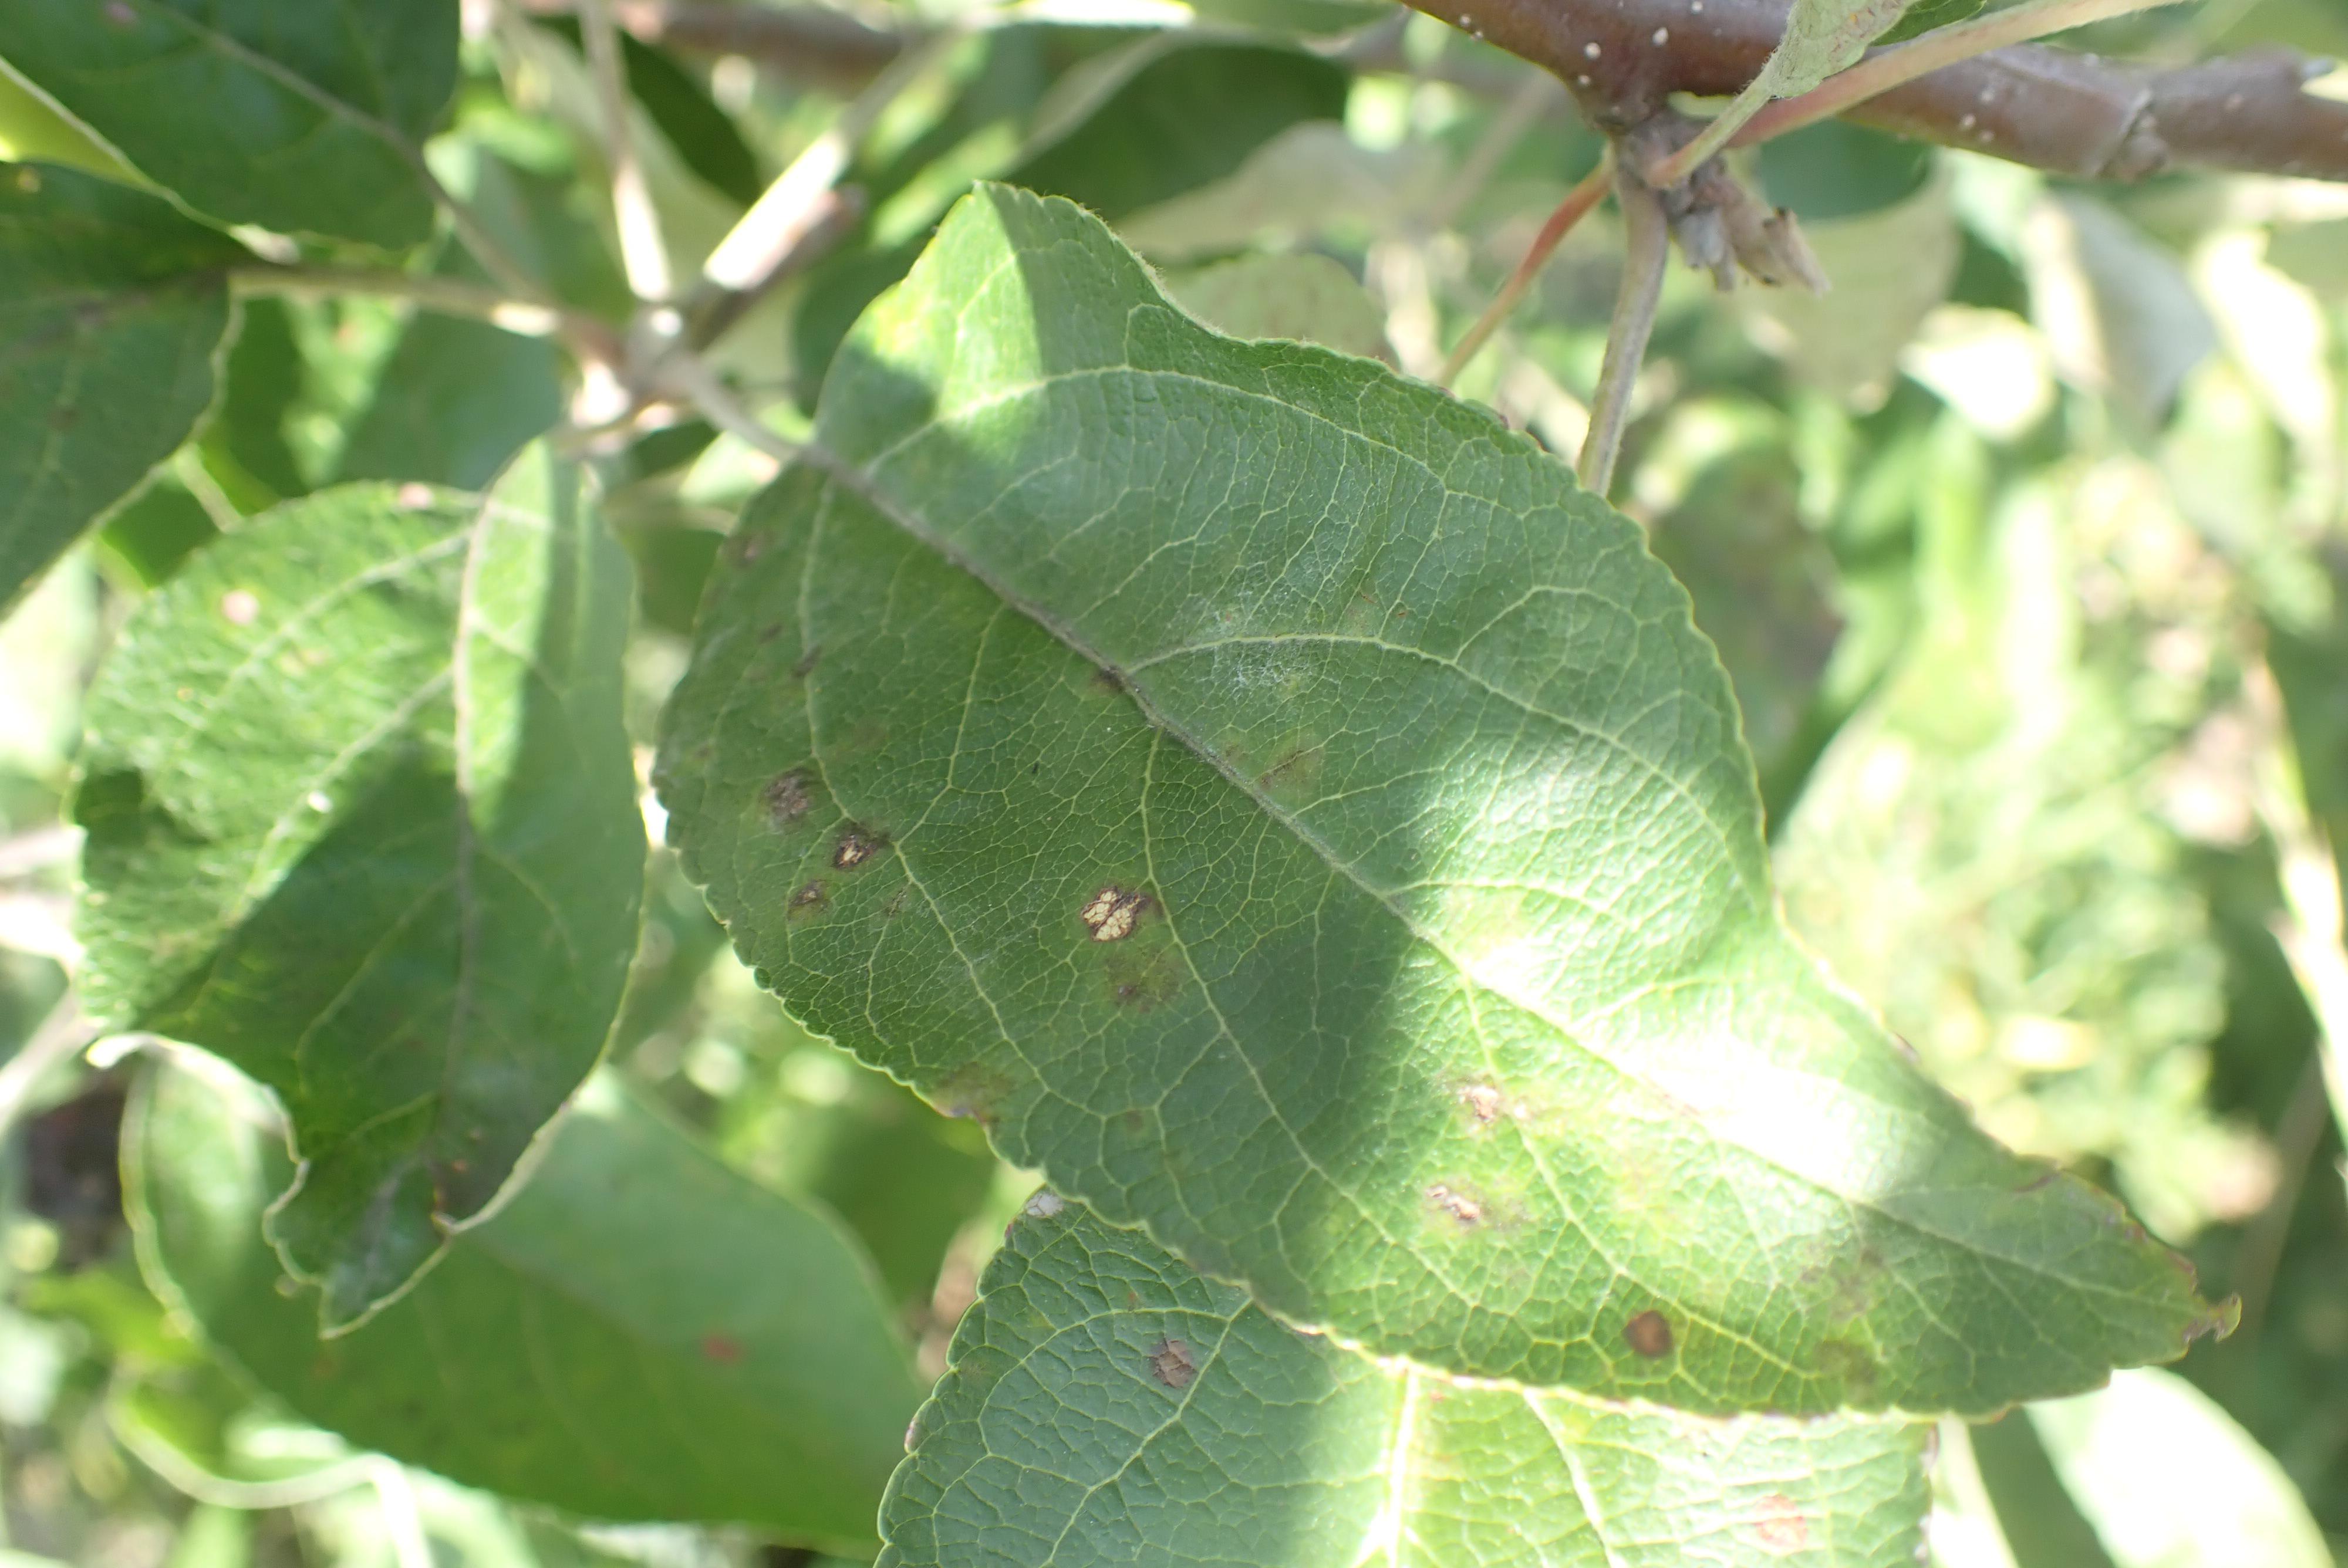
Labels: scab, frog_eye_leaf_spot